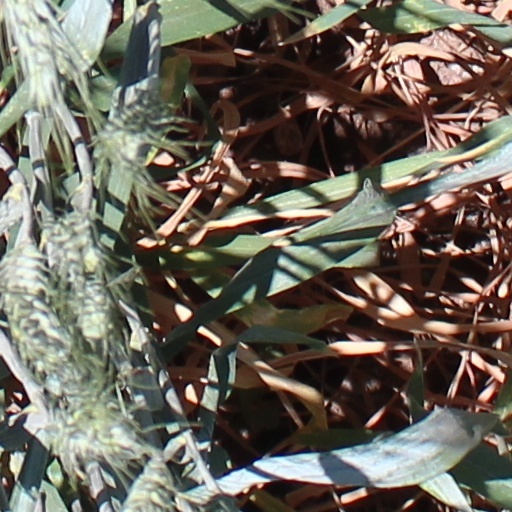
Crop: wheat